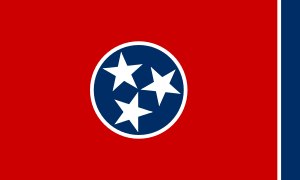
Tennessees flag
Tennessees flag
Tennessees flag består af tre hvide stjerner i en hvidkantet blå skive på en rød baggrund med en hvidkantet blå stribe i flagets frie ende. Flaget blev indført 17. april 1905. Det er i størrelsesforholdet 3:5.